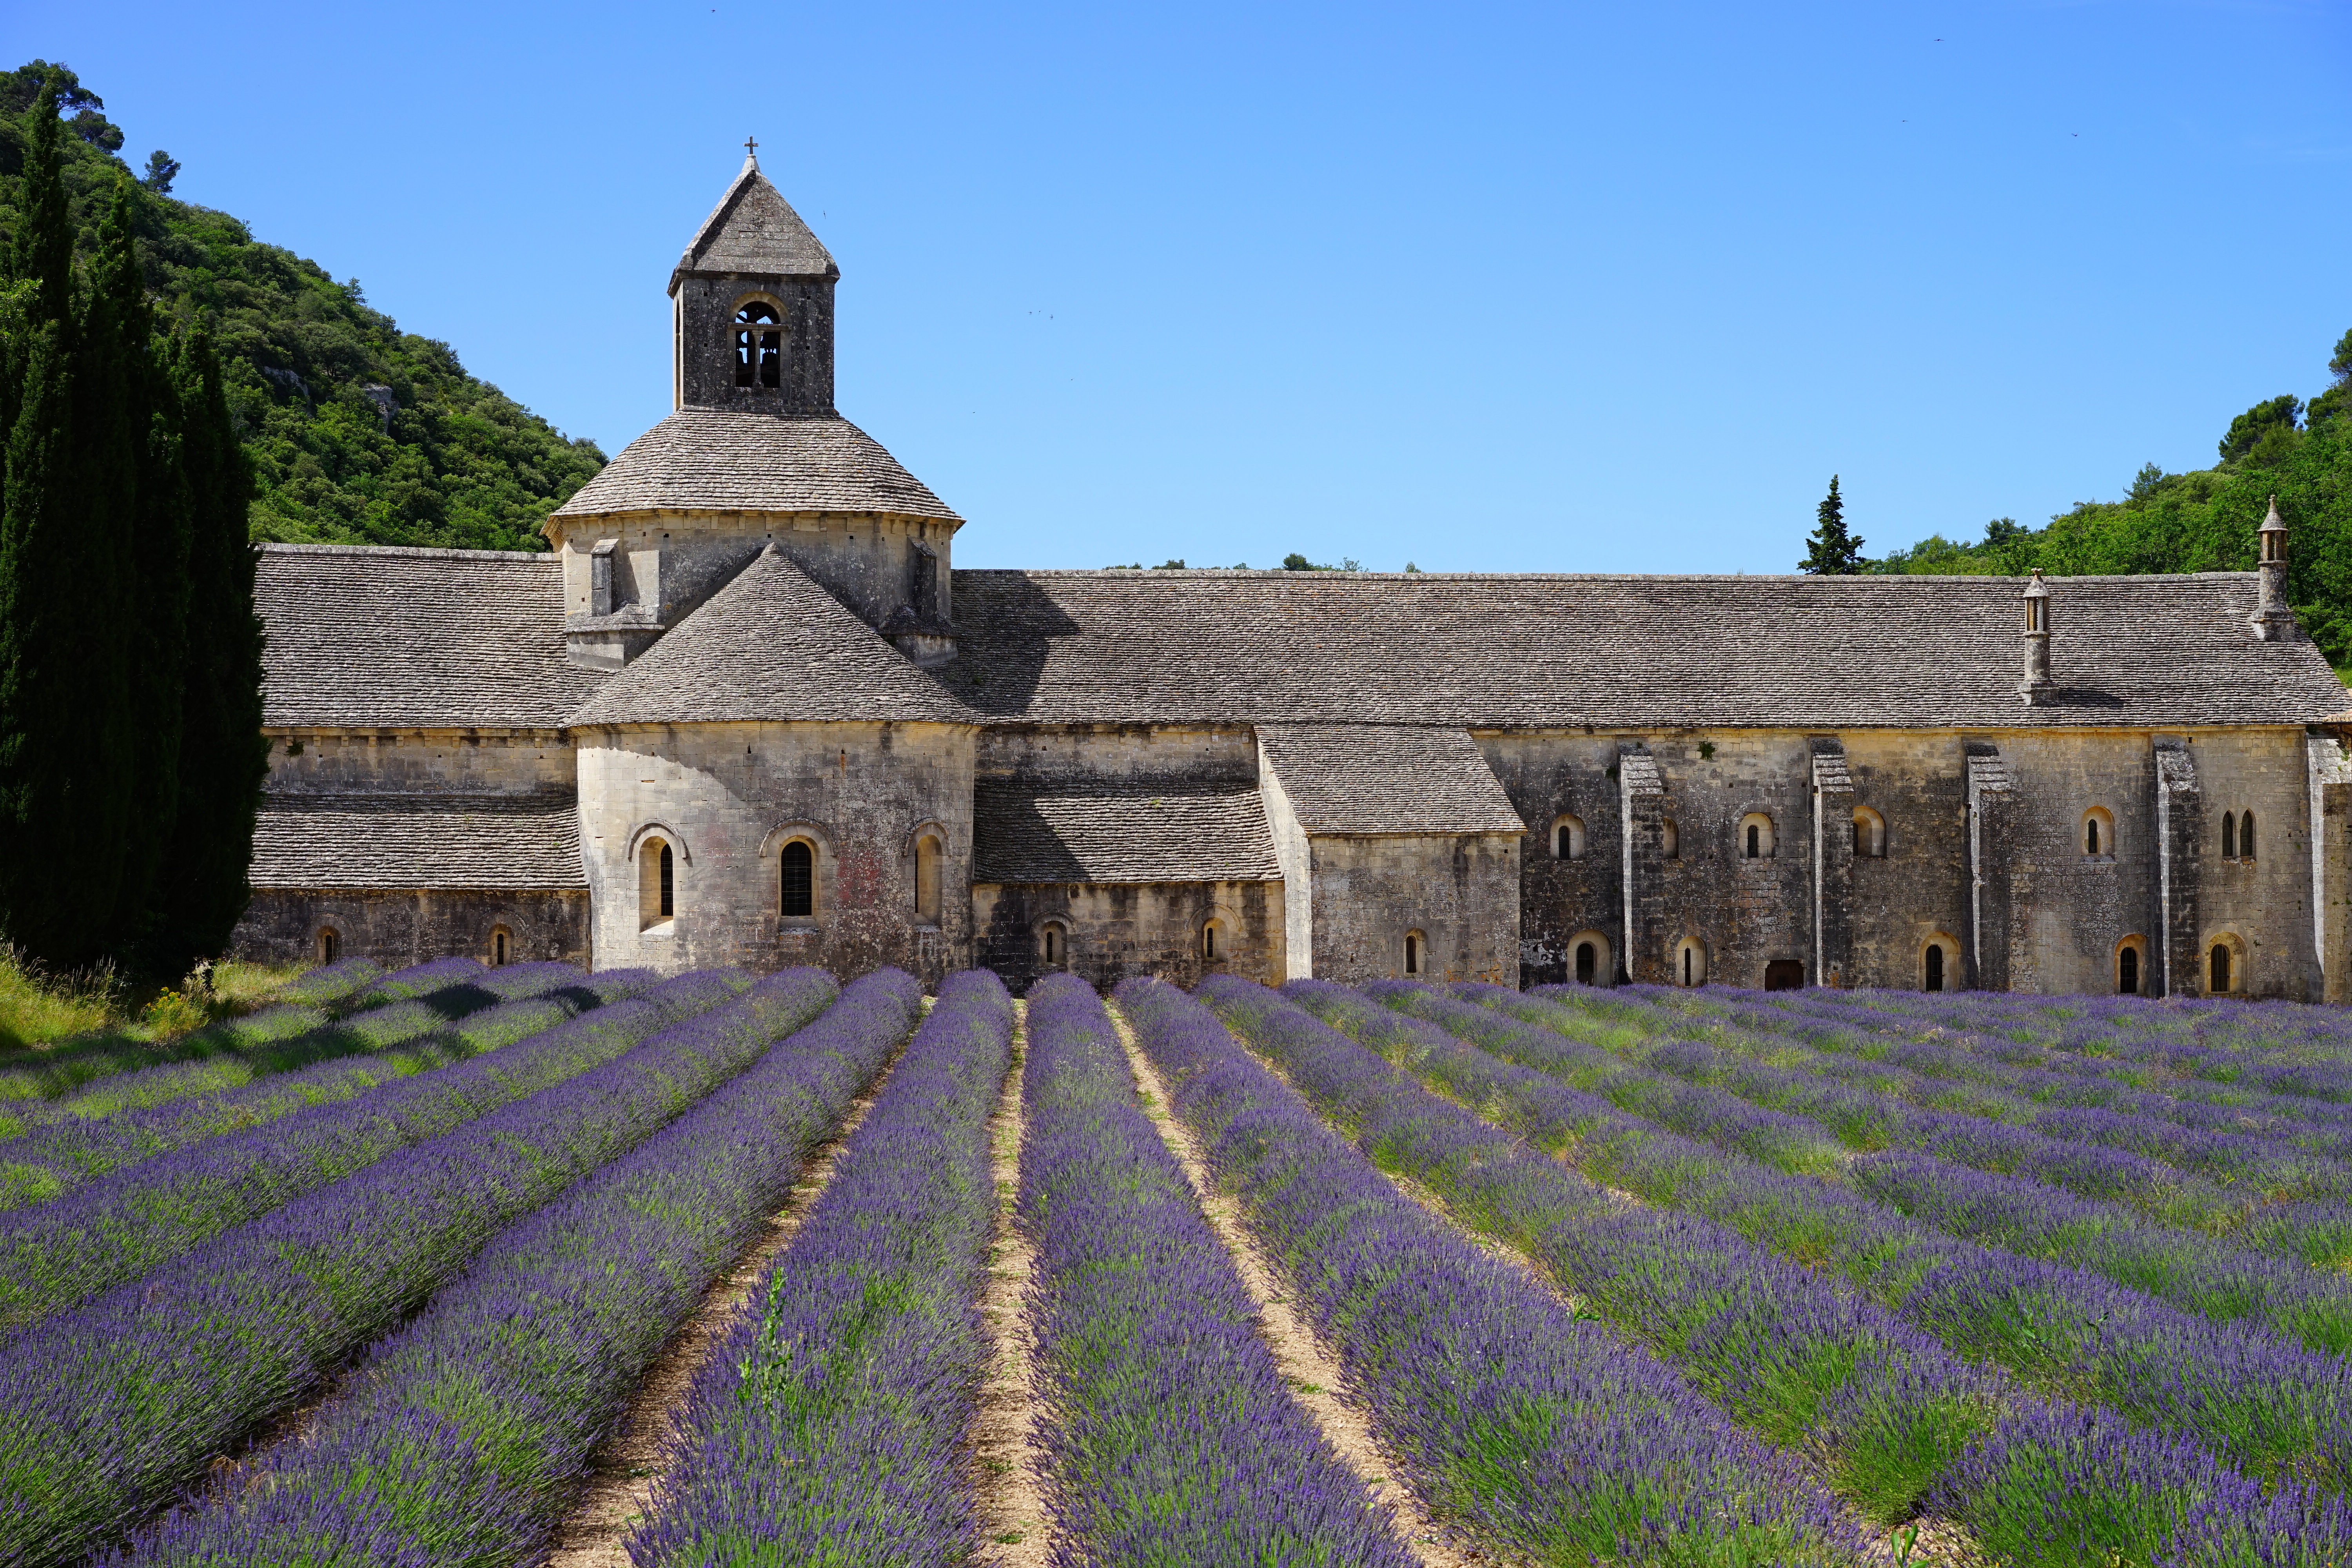
nature, architecture, plant, meadow, flower, purple, building, chateau, summer, france, aroma, green, herb, crop, botany, blue, church, agriculture, garden, flora, lavender, flowers, wild plant, french, bed, petals, decorative, violet, monastery, lavender field, provence, abbey, fragrant, herbs, flower meadow, fragrance, aromatic, vaucluse, medicinal plant, rural area, inflorescence, summer flowers, garden flowers, cottage garden, gordes, lamiaceae, department of vaucluse, lavender blossom, lavender flowers, lavender cultivation, wildblue, true lavender, narrow leaf lavender, lavandula angustifolia, lavandula officinalis, lavandula vera, scented plant, homeopathy, lavender meadow, lavendula, the order of cistercians, cistercian monks, s nanque abbey, zisterzienser, abbey church, bistum avignon, notre dame de s nanque, abbaye de s nanque